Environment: real
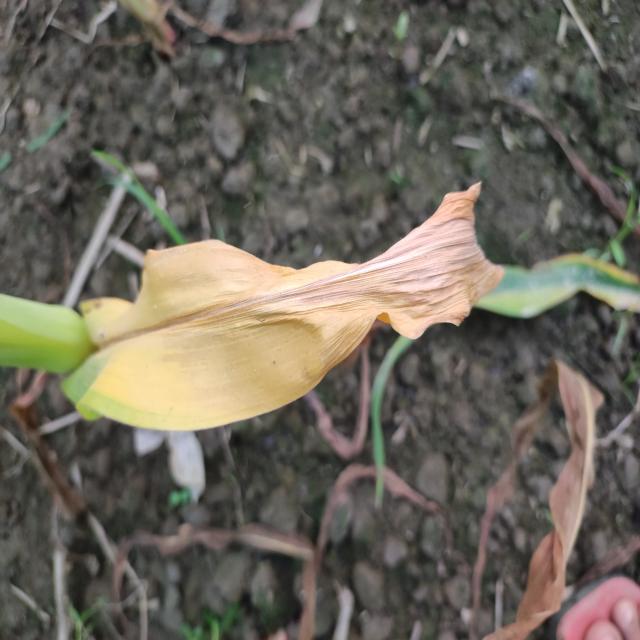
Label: nitrogen_deficiency